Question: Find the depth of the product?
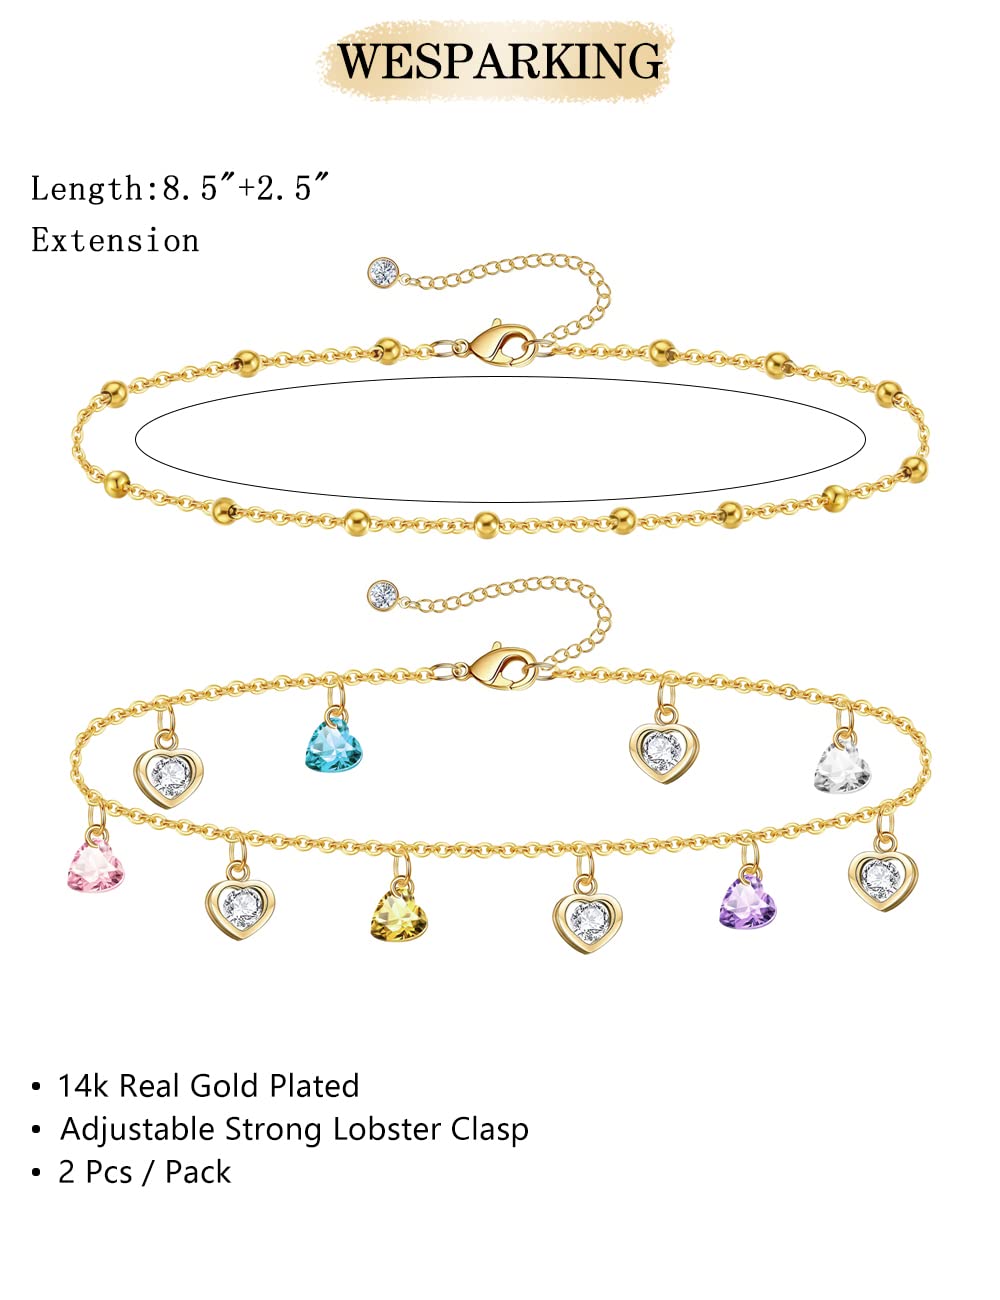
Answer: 8.5 inch